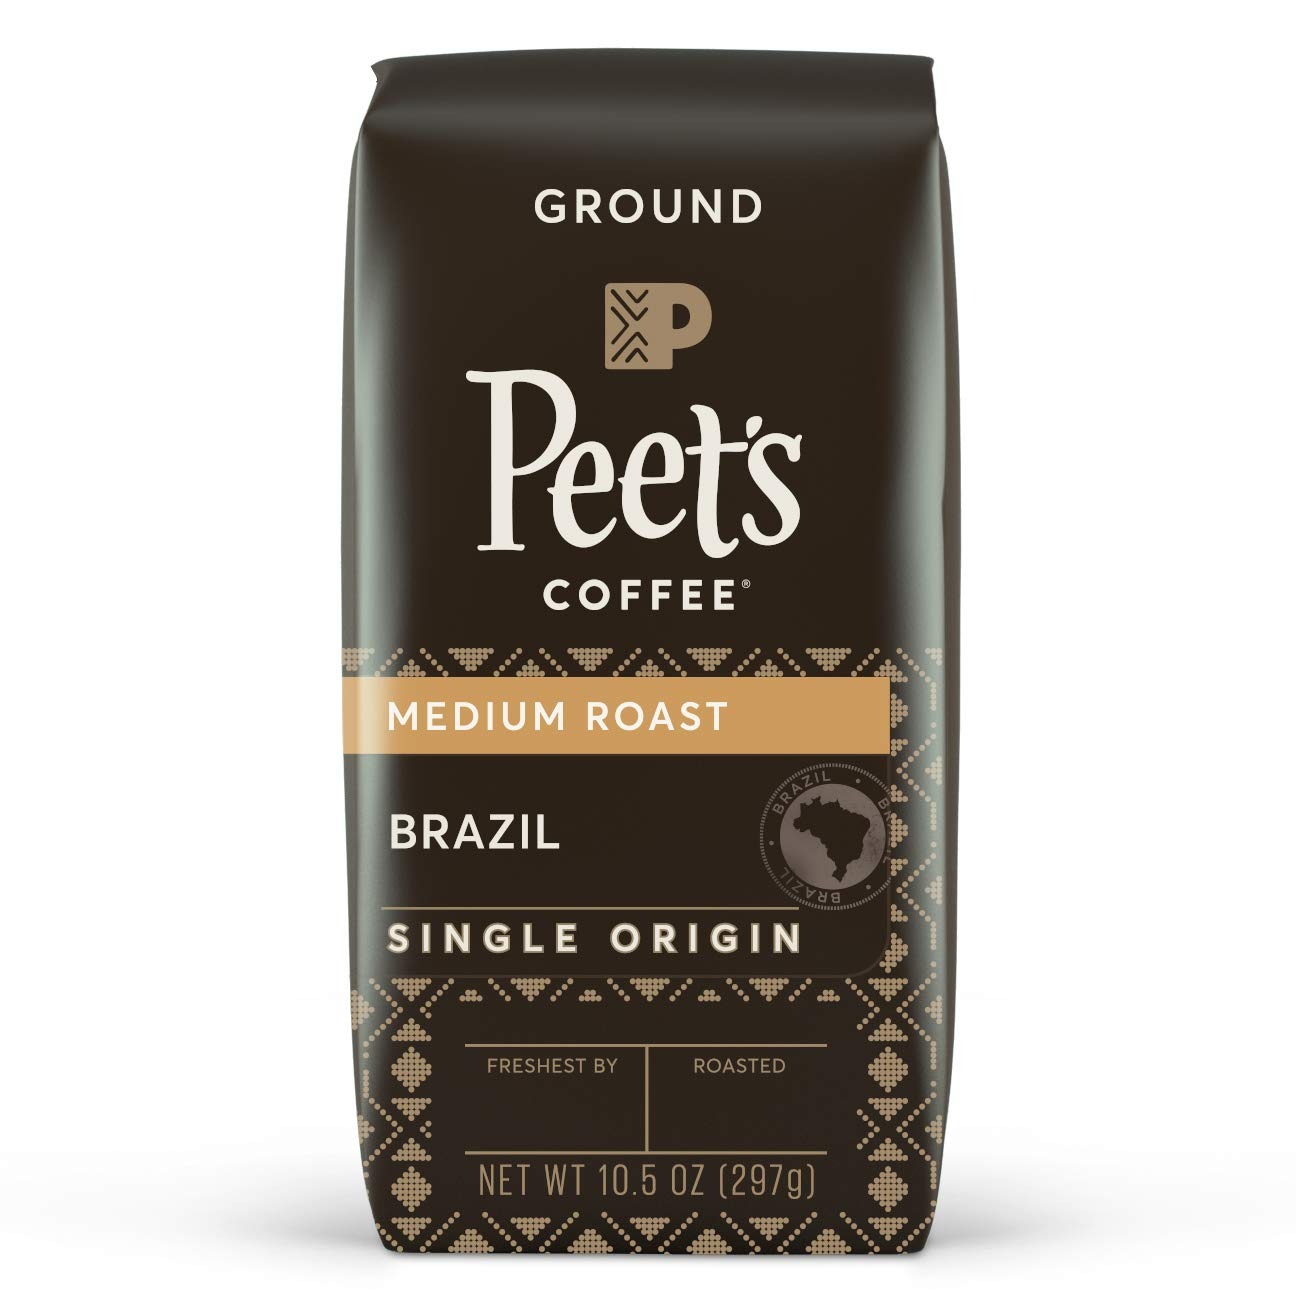
Item Name: Peet's Coffee Single Origin Brazil, Medium Roast Ground Coffee, 10.5 oz
Product Description: Coffee
Value: 10.5
Unit: Ounce

Price: 12.39